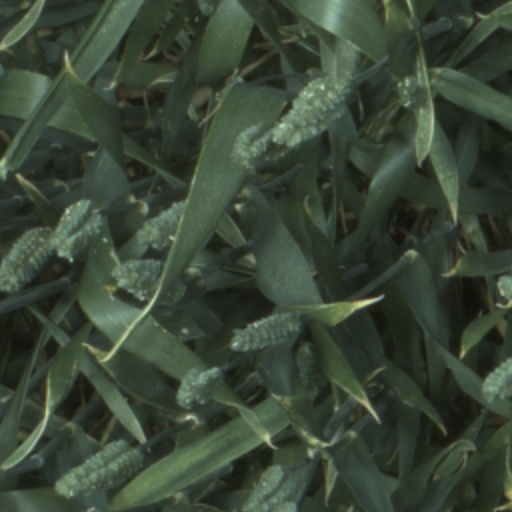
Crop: wheat